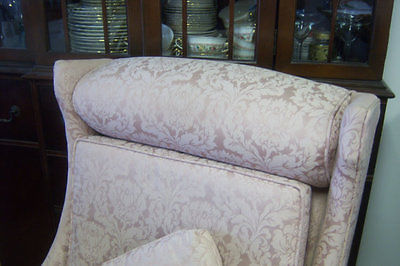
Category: chair